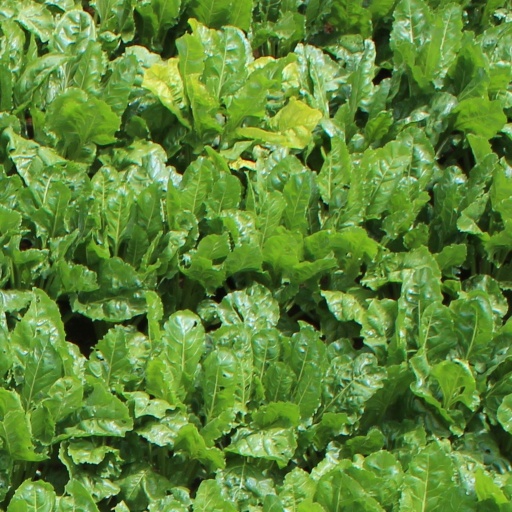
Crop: sugar beet